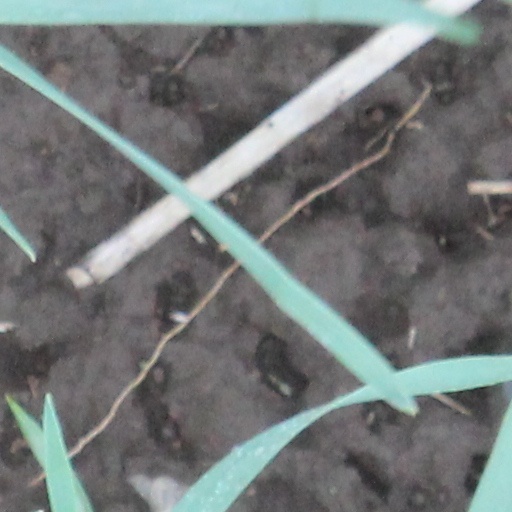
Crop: wheat